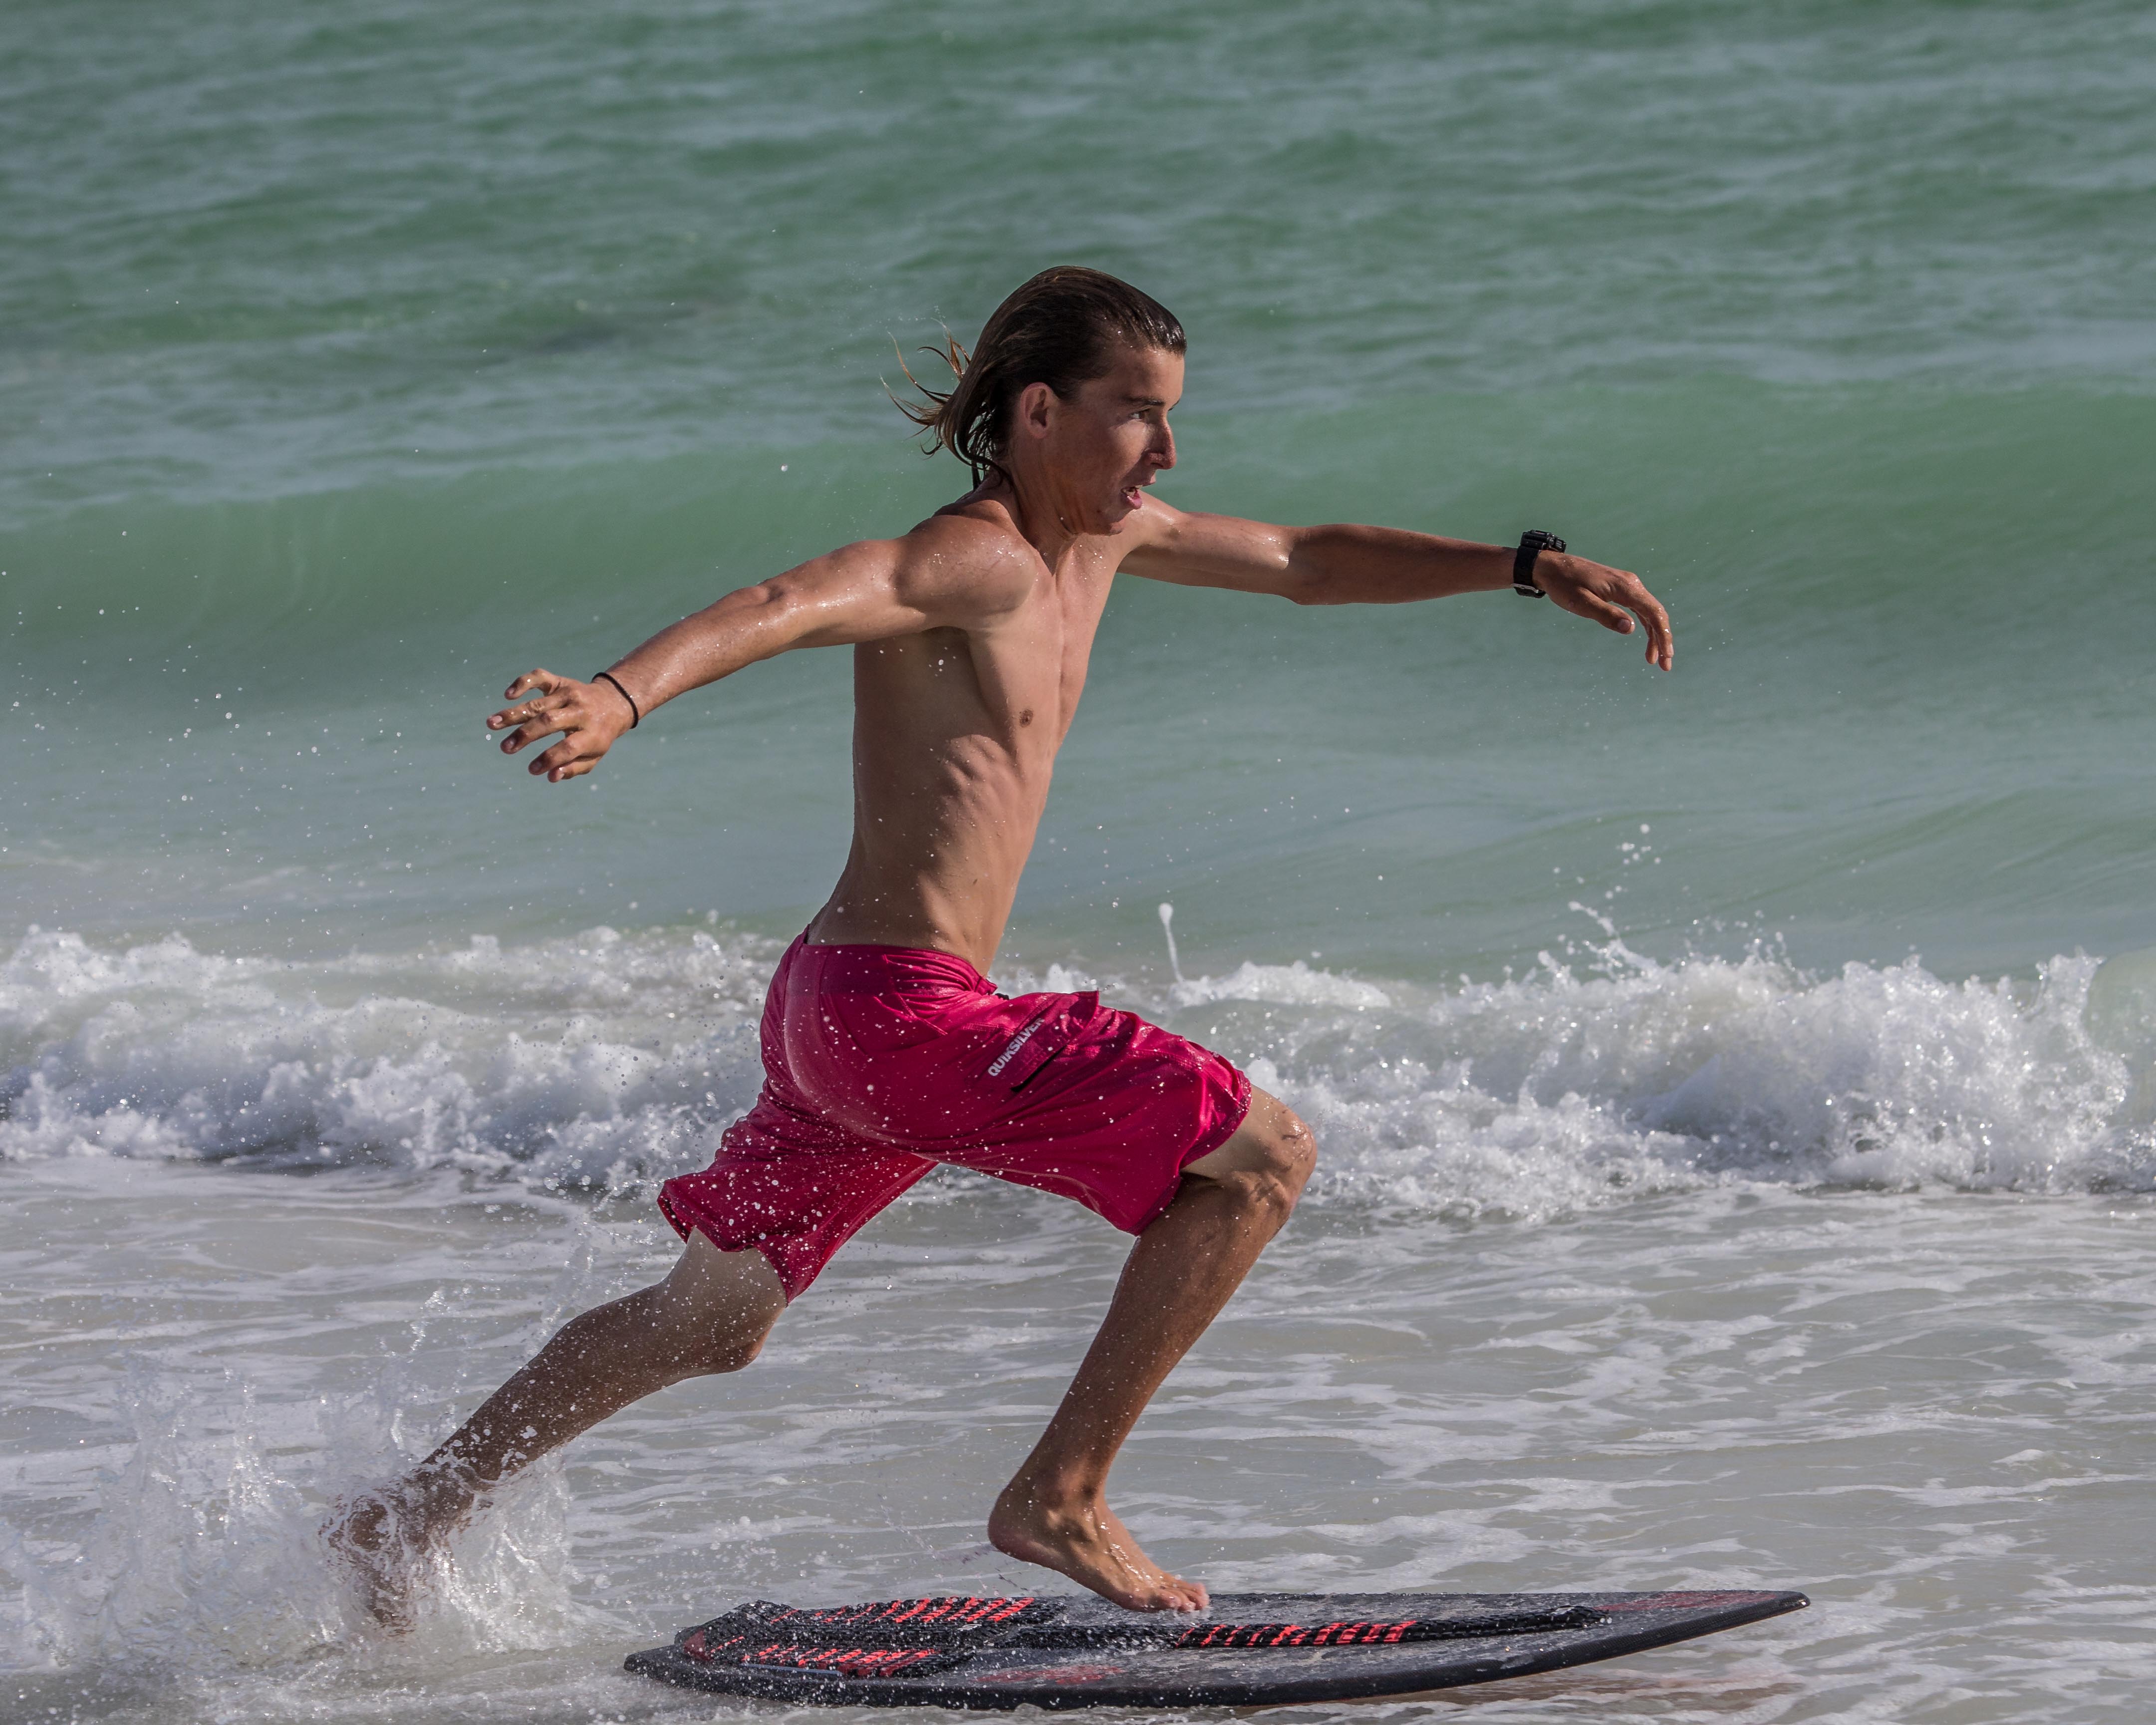
beach, sea, wave, surfing, paddle, surfboard, speed, focus, sports, windsurfing, florida, andymorffew, morffew, marcoisland, tigertailbeach, skimboarding, skimboard, connorbowen, hittheboard, water sport, waterskiing, wind wave, boardsport, surfing equipment and supplies, surface water sports